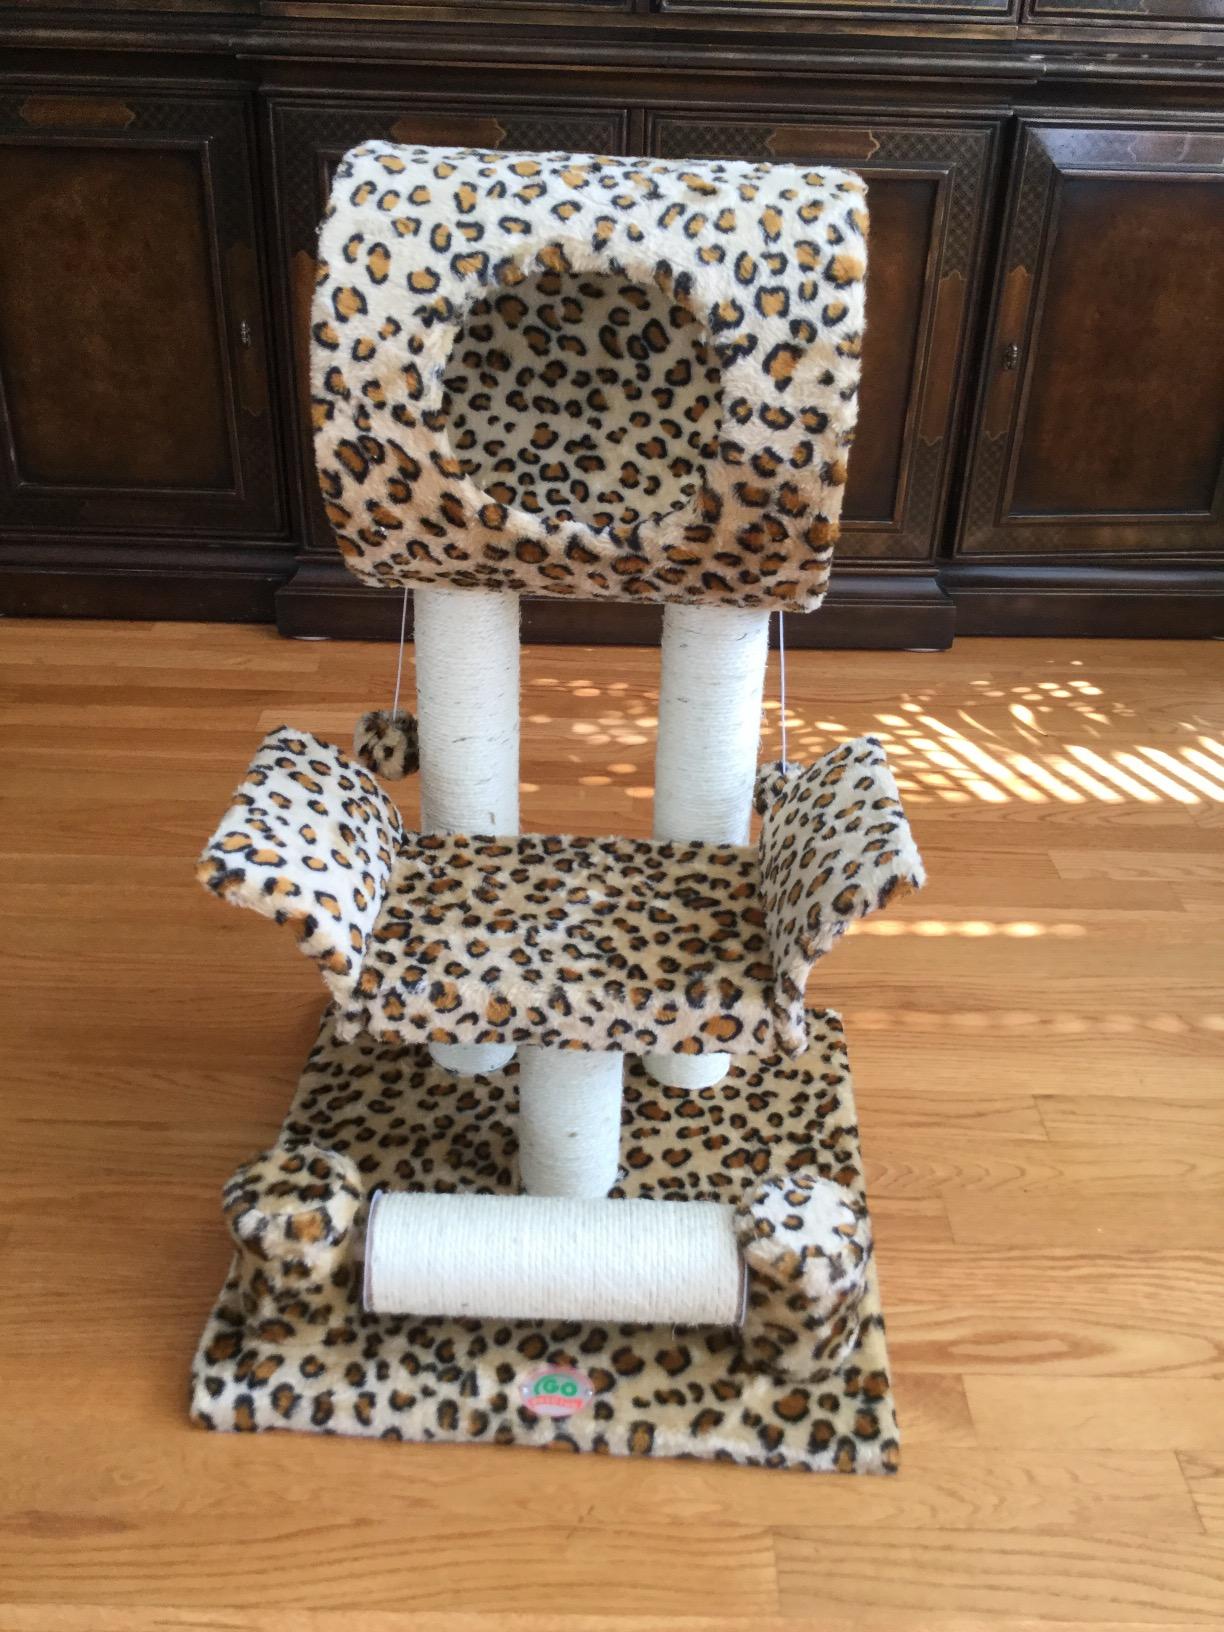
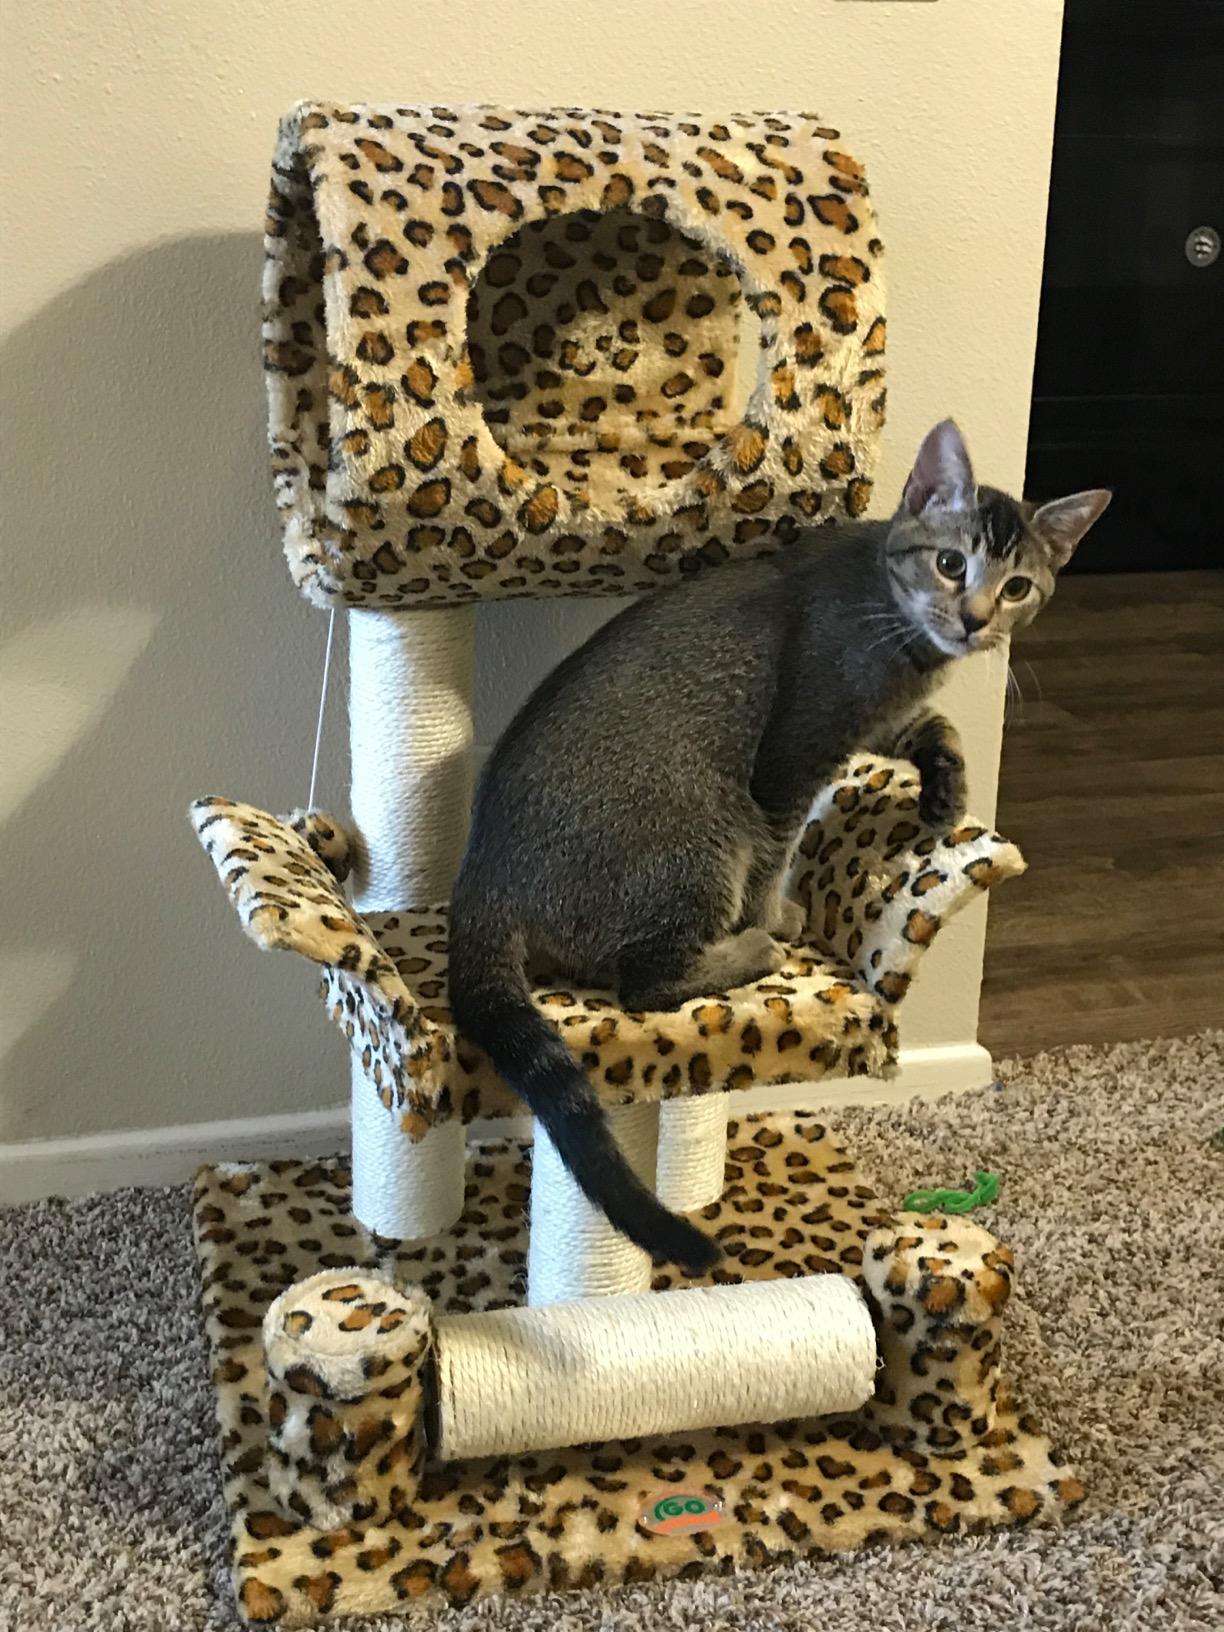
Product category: items_cat tree
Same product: yes